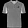
Label: T - shirt / top